Tharparkar

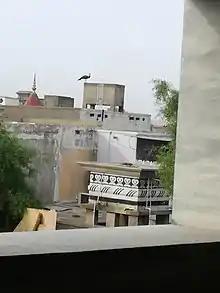
A view from a house window of a peafowl sitting on water tank(top of a house) in Tharparkar district

Sant Nenuram Ashram (سنت نيڻورام آشرم ) also known as Puranbharti Ashram (پرڻڀارتي آشرم ) or Aakharo (آکاڊون) was established by Nihalchand Pabani (Neem Revolutionist) in Islamkot (also known as Neem Town or Sant Nenuram Nagri). The Ashram each day twice throughout year serves Bhandhara which is available for everyone. Daily large number of people from different caste, creed, race or religion avail this meal. Apart from this daily huge number of birds (especially Crows, Raven and Peacock) are fed Nukti-Bhujia in Ashram by devotees visiting the Ashram. An annual three-day festival of Sant ("Sant Jo Melo") is celebrated by thousands of devotees including both Hindus and Muslims. The annual festival is celebrated in Ashwina month of Hindu Calendar beginning from Tritiya-Krishna Paksha (Andhari Teej) to Panchami- Krishna Paksha (Andhari Pacham).